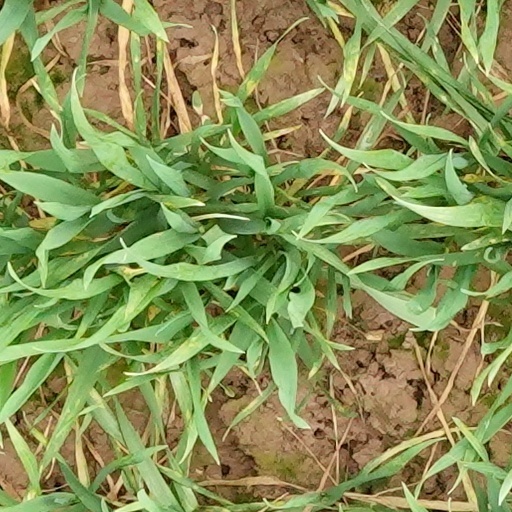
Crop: wheat